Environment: real
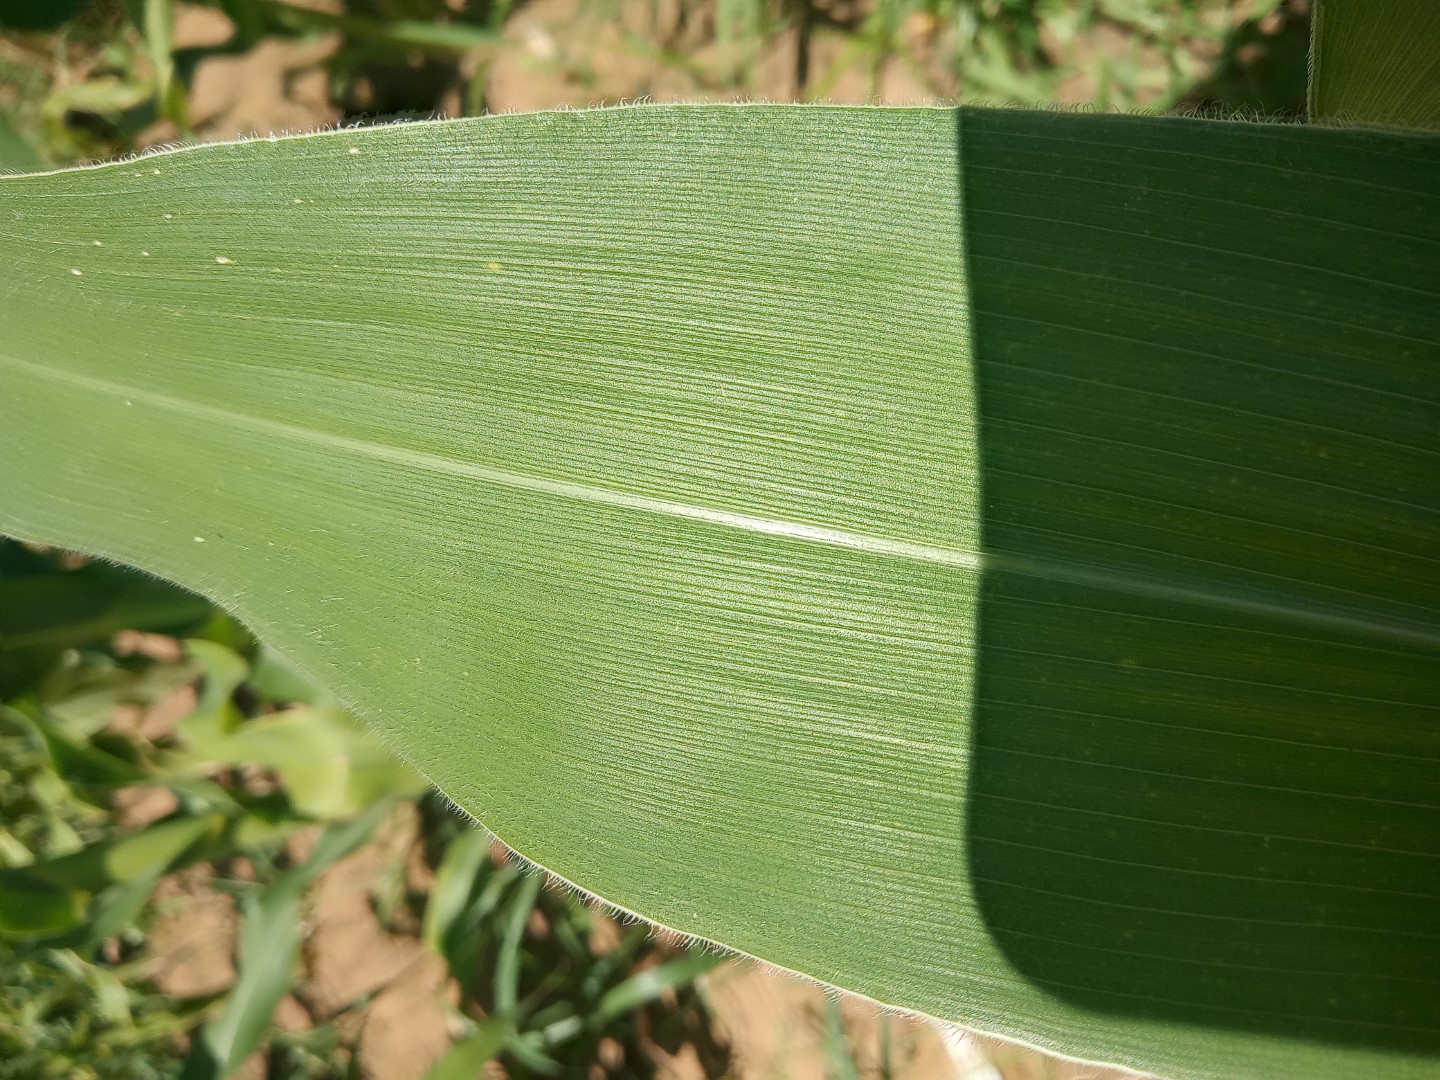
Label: healthy